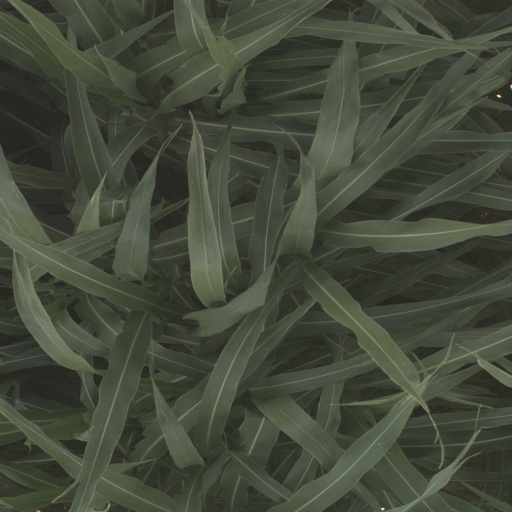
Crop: sorghum